Frank Schwindel

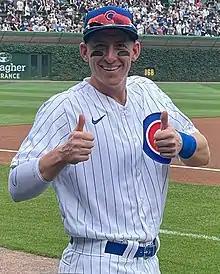
Schwindel with the Chicago Cubs in 2021

Schwindel opened the 2022 season in the major leagues, but was optioned to Iowa after batting .209 in his first 96 plate appearances. He was promoted back to the major leagues the next day. Schwindel went on the injured list on June 18 due to a strain in his lower back. He was activated on July 14. The Cubs optioned Schwindel to Iowa on August 9, 2022; he had batted .229 with eight home runs before the demotion. On September 17, the Cubs designated Schwindel for assignment. The next day, the Cubs announced Schwindel had cleared waivers and was granted his unconditional release.